The King and I

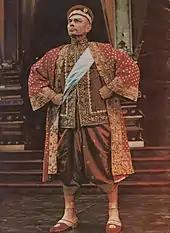
Brynner in the 1977 Broadway production

Opening night reviews of the musical were strongly positive. Richard Watts in the "New York Post" termed it "[a]nother triumph for the masters". Critic John Mason Brown stated, "They have done it again." "The New York Times" drama critic Brooks Atkinson wrote: "This time Messrs. Rodgers and Hammerstein are not breaking any fresh trails, but they are accomplished artists of song and words in the theater; and "The King and I" is a beautiful and lovable musical play." Barely less enthusiastic was John Lardner in "The New Yorker", who wrote, "Even those of us who find [the Rodgers and Hammerstein musicals] a little too unremittingly wholesome are bound to take pleasure in the high spirits and technical skill that their authors, and producers, have put into them." Otis Guernsey wrote for the "New York Herald Tribune", "Musicals and leading men will never be the same after last night ... Brynner set an example that will be hard to follow ... Probably the best show of the decade.